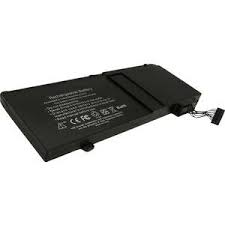
Waste category: battery